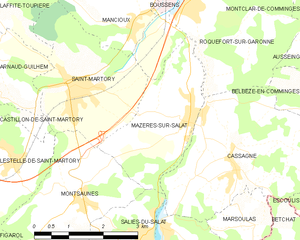
Mazères-sur-Salat est une commune française située dans le département de la Haute-Garonne, en région Occitanie.